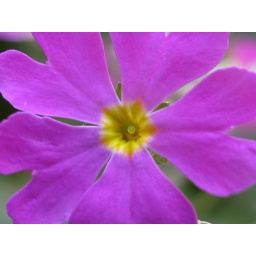
Some purple flower I found in the garden. [Sorry to all you plant lovers :P]